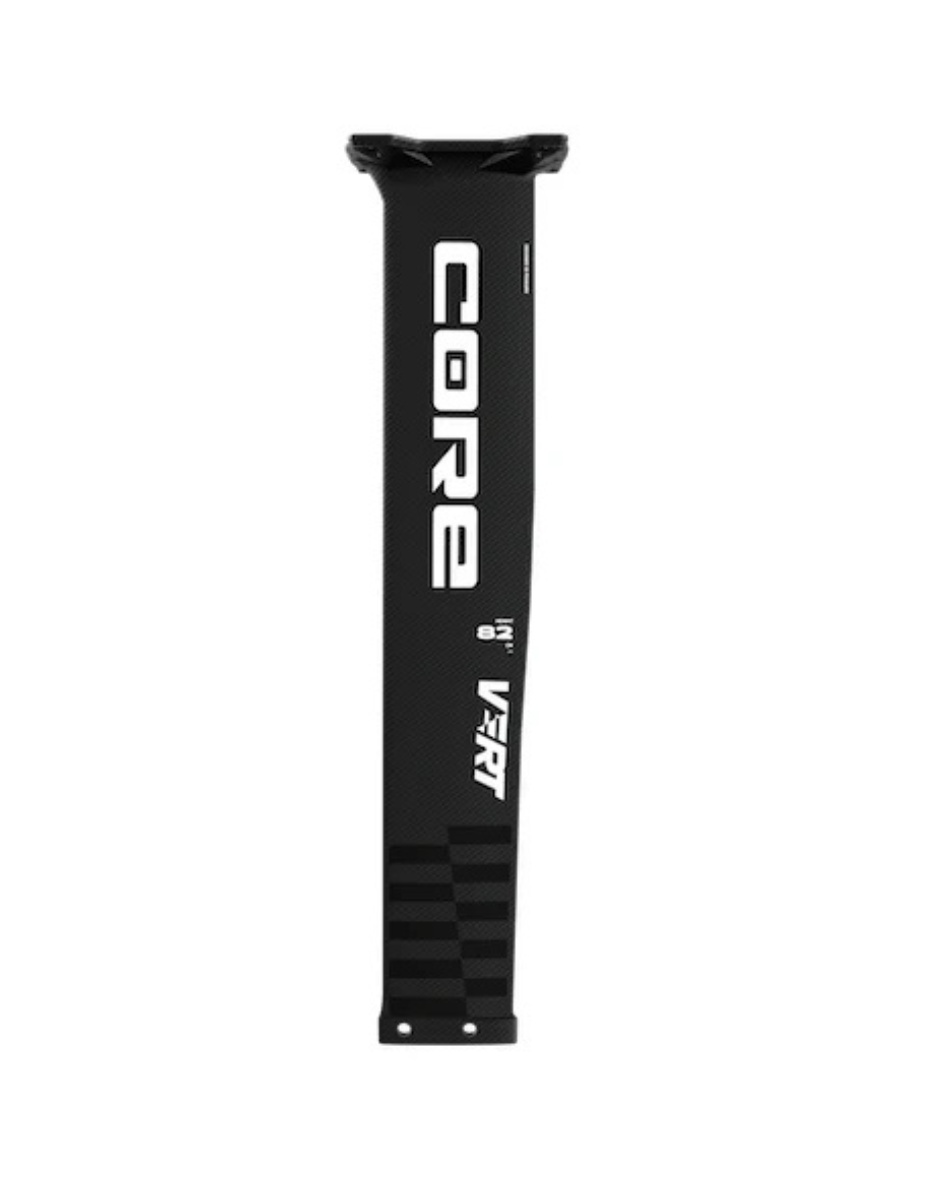
CORE VERT Mast
CORE VERT MAST Una obra maestra en carbono El nuevo mástil de carbono es el corazón del sistema de foil VERT . Diseñado con precisión para ofrecer la máxima rigidez, un planeo infinito y una resistencia mínima , este mástil redefine el rendimiento en el agua. Gracias a su construcción en carbono de última generación, fue posible reducir el ancho del perfil y afinar la profundidad hacia el fuselaje, mejorando significativamente la hidrodinámica. Pero eso no es todo: su innovadora estructura tipo sándwich , reforzada con un alma de espuma PMMI, eleva la rigidez a un nivel superior , garantizando una respuesta directa y una sensación de total confianza bajo tus pies. El diseño del mástil no hace concesiones: la base está integrada en una sola pieza , conectada directamente al mástil. ¿El resultado? Transiciones inmediatas, transmisión de potencia ultra precisa y un peso ultraligero que te hará volar como nunca. Además, todos los productos de la gama VERT se desarrollaron sobre la base del fuselaje Spectrum , lo que te permite combinar libremente alas delanteras, mástiles y estabilizadores entre las series Vert y Spectrum . Tamaños disponibles: 74 cm | 82 cm | 90 cm Incluye: ✅ 2 tornillos de titanio Torx (M8x25 T30) para la conexión al fuselaje ( solo deben utilizarse los tornillos incluidos ) ✅ 4 tornillos de acero inoxidable (M8x25 T30) ✅ 4 tuercas tipo T para la conexión a la tabla 🔗 Más información en: ridecore.com/us/wing/foils/vert Accesorios opcionales: 🧳 Foil Bag 125 Bolsa acolchada para proteger y transportar un foil de wing completo y desmontado. 🧩 Foil Cover Set Set de fundas acolchadas para proteger cada componente del foil por separado.
Brand: Escuela kite 45º
Category: Sporting Goods > Outdoor Recreation > Boating & Water Sports > Kitesurfing > Kiteboard Parts